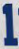
Number: 1